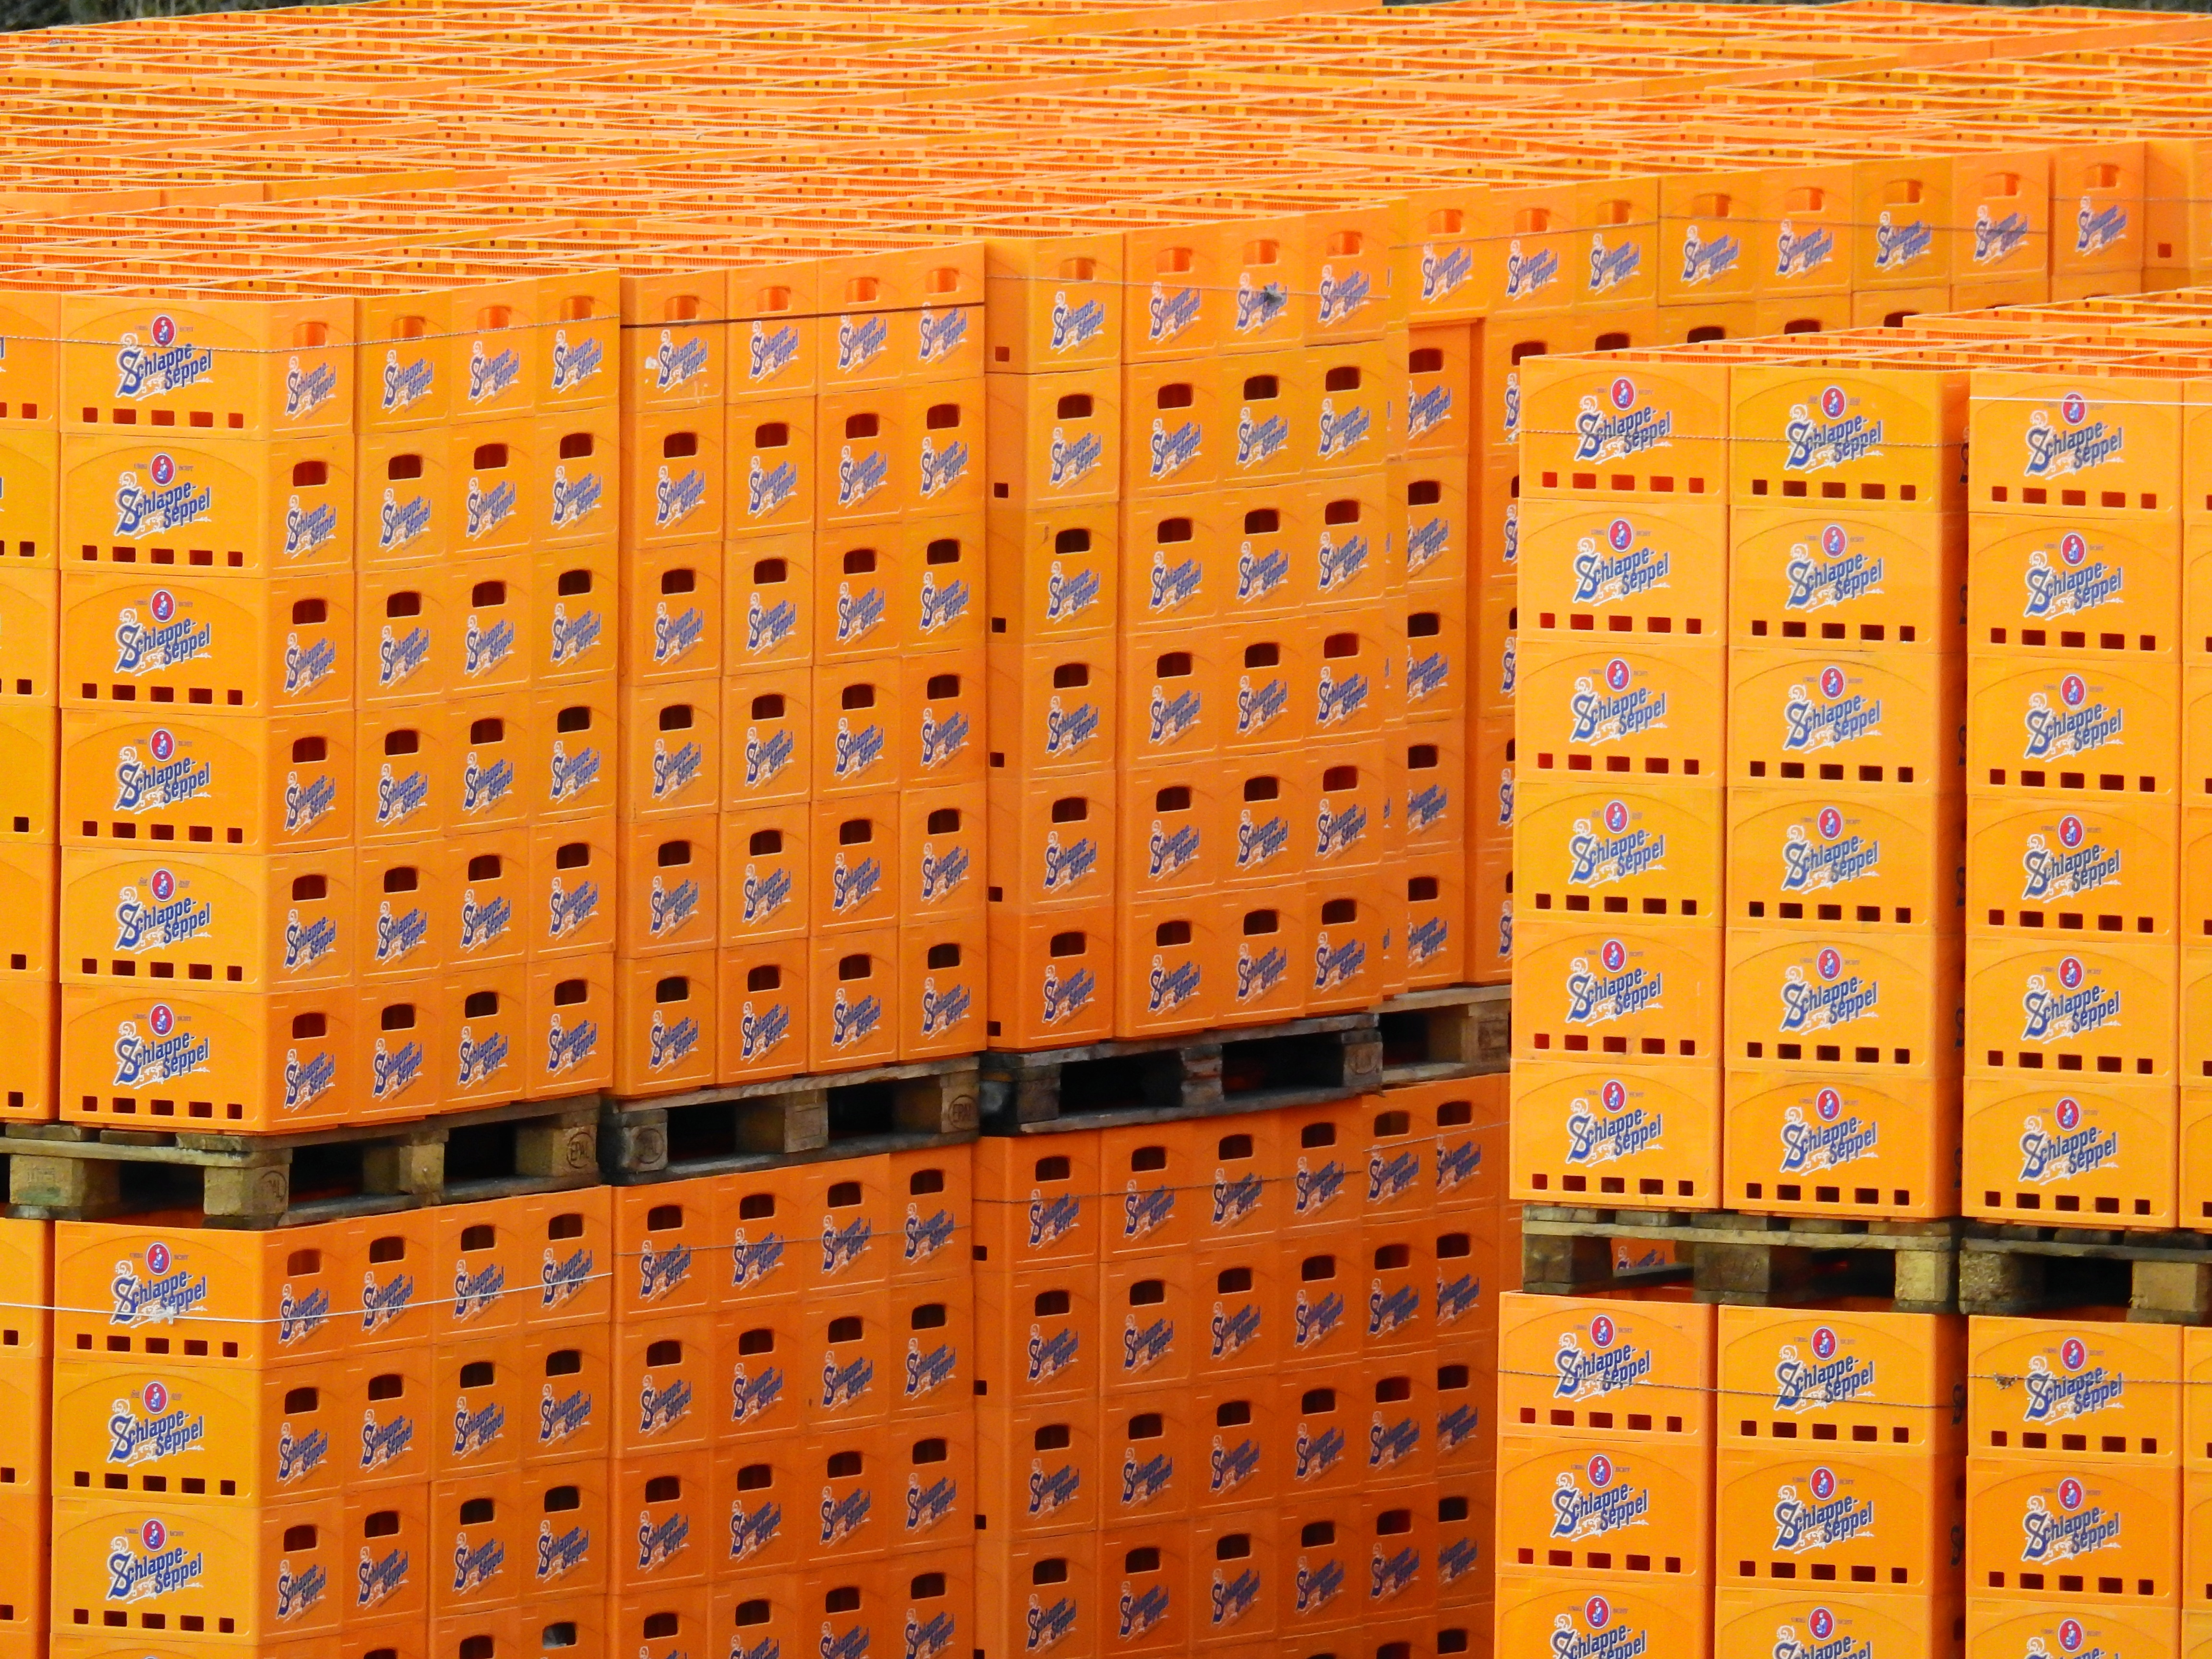
wood, wall, range, pattern, line, facade, drink, brick, beer, alcohol, font, design, stock, refreshment, thirst, trade, beer box